Calder Park V8 Supercar round

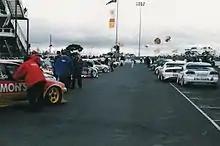
V8 Supercars line up in the dummy grid in 1998.

Calder Park's first championship round was the first round of the 1969 season, the first championship to be held over multiple rounds. It was won by Bob Jane who, soon after, purchased the circuit and also won the 1972 round. Allan Moffat became the most successful driver in the event's history through the 1970s and 1980s, winning five events. Peter Brock also won three consecutive events for the Holden Dealer Team from 1979 to 1981. This included the first night race in championship history in 1980. The 1987 championship round, won by Glenn Seton, saw the world debut of, amongst others, the BMW M3 and the Ford Sierra RS Cosworth. It was the first of three major touring car races at the circuit in 1987, with a post-season endurance race and the Bob Jane T-Marts 500, a round of the World Touring Car Championship, held on the combined road circuit and oval layout. After an agreement was reached for the circuit to not include any cigarette sponsorship, the circuit was removed off the calendar from 1989 through 1995.